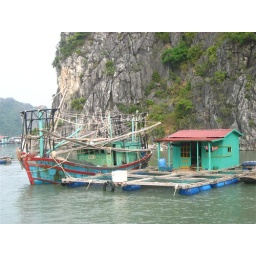
Fishing villages on the water are protected by the rocks from cyclones.